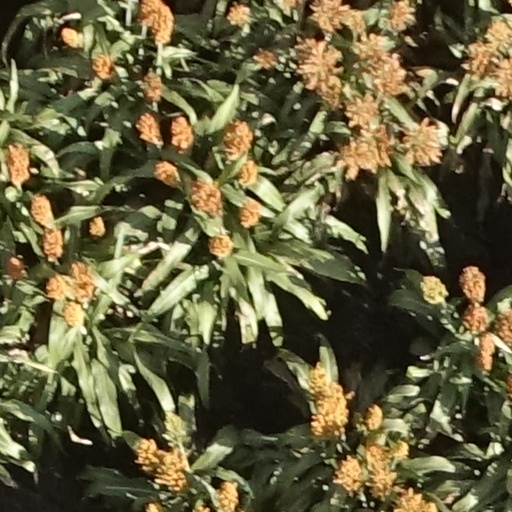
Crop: sorghum